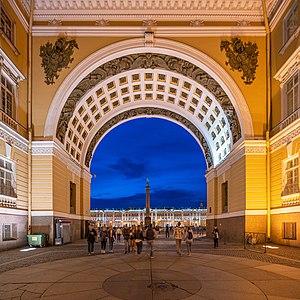
Le musée de l’Ermitage est un musée situé à Saint-Pétersbourg, au bord de la Neva.
Carlo di Giovanni Rossi est un architecte russe d'origine italienne qui a travaillé une grande partie de sa vie en Russie. Il est l'auteur de plusieurs bâtiments et ensembles architecturaux importants situés dans la ville de Saint-Pétersbourg et ses environs.